Dresden-Neustadt station

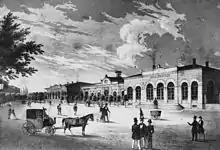
The entrance building of the Schlesischen Bahnhof in a lithograph of about 1850

The double-sided and symmetrically arranged station building consisted of two protruding wings and a recessed central section. The neo-classical single-storey building included two 96 metres-long train sheds with arched arcades, one covering the arrival platforms and the other the departure platforms. Two other tracks ran between the train sheds that were designed for the movement of rolling stock. The two station buildings differed only with regard to a few functionally-related trifles. The departure platforms could only be accessed through an entrance hall, which contained a ticket office, baggage acceptance facilities and restaurants. In contrast, the arrival platforms were freely accessible and bigger to cope better with the surge of traffic when trains arrived.